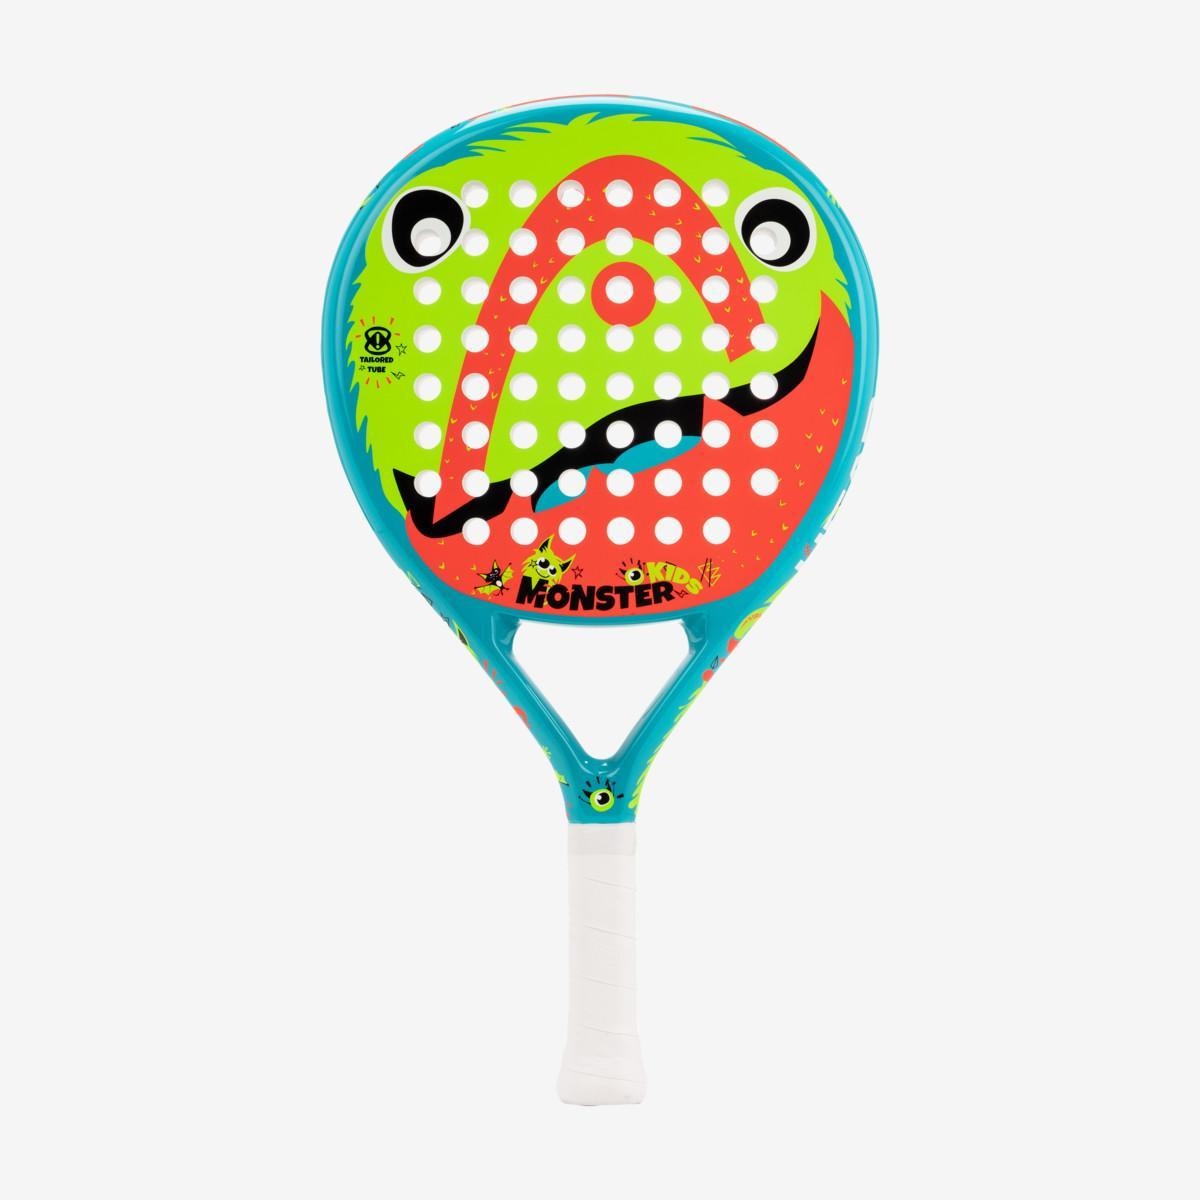
Head Monster Kids 2022
I piccoli “mostri” del padel adoreranno la MONSTER KIDS, la racchetta ideale per i bambini e per le bambine fino ai 10 anni. Rinnovata con un nuovo design, pur essendo corta e leggera possiede un’impugnatura più lunga per le due mani. Giocare divertendosi è un gioco da ragazzi, grazie al Power Foam, alla superficie d’impatto in fibra di vetro per maggiore morbidezza e precisione e alla tecnologia Innegra che migliora l' assorbimento degli urti e la stabilità.La MONSTER KIDS è dotata di Integrated Protector System, un bumper presagomato in carbonio che la protegge da incisioni e graffi e ne prolunga la durata. • Facile e maneggevole per bambini e bambine fino ai 10 anni di età • Leggera e corta, con l’impugnatura più lunga per poter utilizzare anche le due mani • Superficie d’impatto in fibra di vetro per maggiore morbidezza e precisione • Tecnologia Innegra per maggiore potenza e meno vibrazioni • Integrated Protector System contro graffi e incisioni FORMA: Lacrima PESO: 300 g / 10.6 oz AREA TESTA: 365 cm² / 57 in² BILANCIAMENTO (S. CORDE): 255 mm / 1.6 in HH PROFILO: 33 mm / 1.3 in
Brand: Head
Category: Sporting Goods > Outdoor Recreation > Outdoor Games > Platform & Paddle Tennis > Platform & Paddle Tennis Paddles